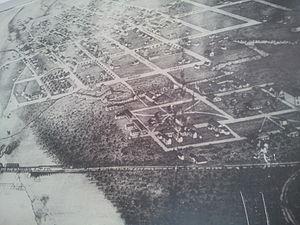
Fort Duncan est un poste de l'US Army, établi en 1849 afin de protéger les premiers colons américains à s'établir le long du Rio Grande près de l'actuelle localité d'Eagle Pass au Texas.